2008 Northern Illinois University shooting

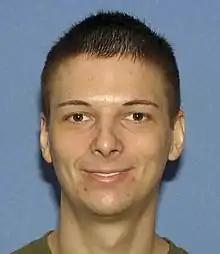
Steven Kazmierczak

Steven Phillip Kazmierczak (August 26, 1980 – February 14, 2008) was born in Elk Grove Village, Illinois. He was a student at the University of Illinois at the time of the shooting and was a former student at Northern Illinois University.